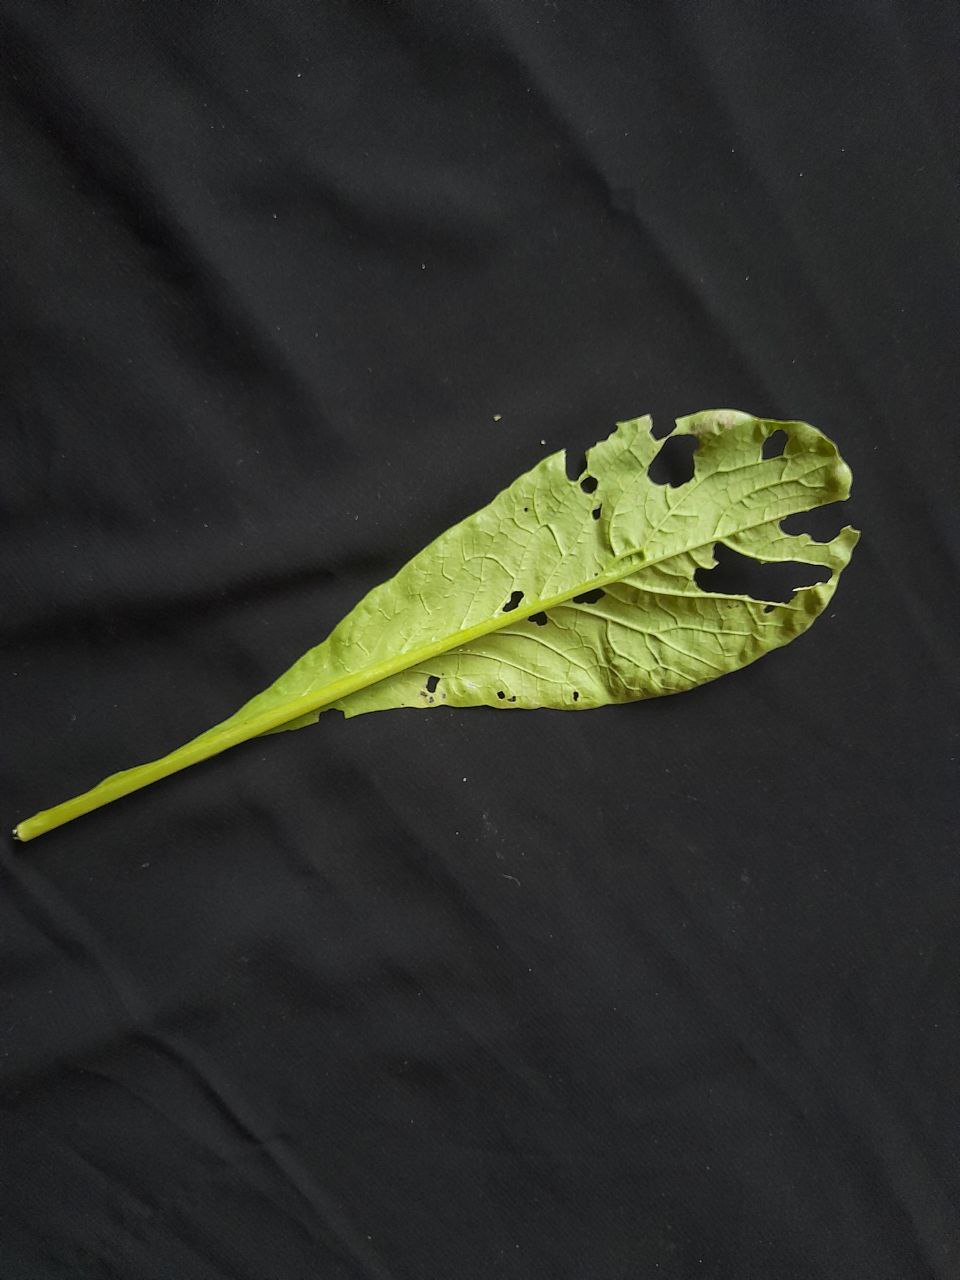
Label: flea beetle